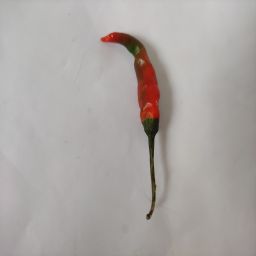
Crop: Chile Pepper
Quality: Ripe